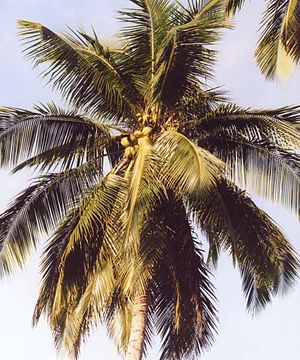
Nauru / Geografi og natur / Plante- og dyreliv
Kokospalme